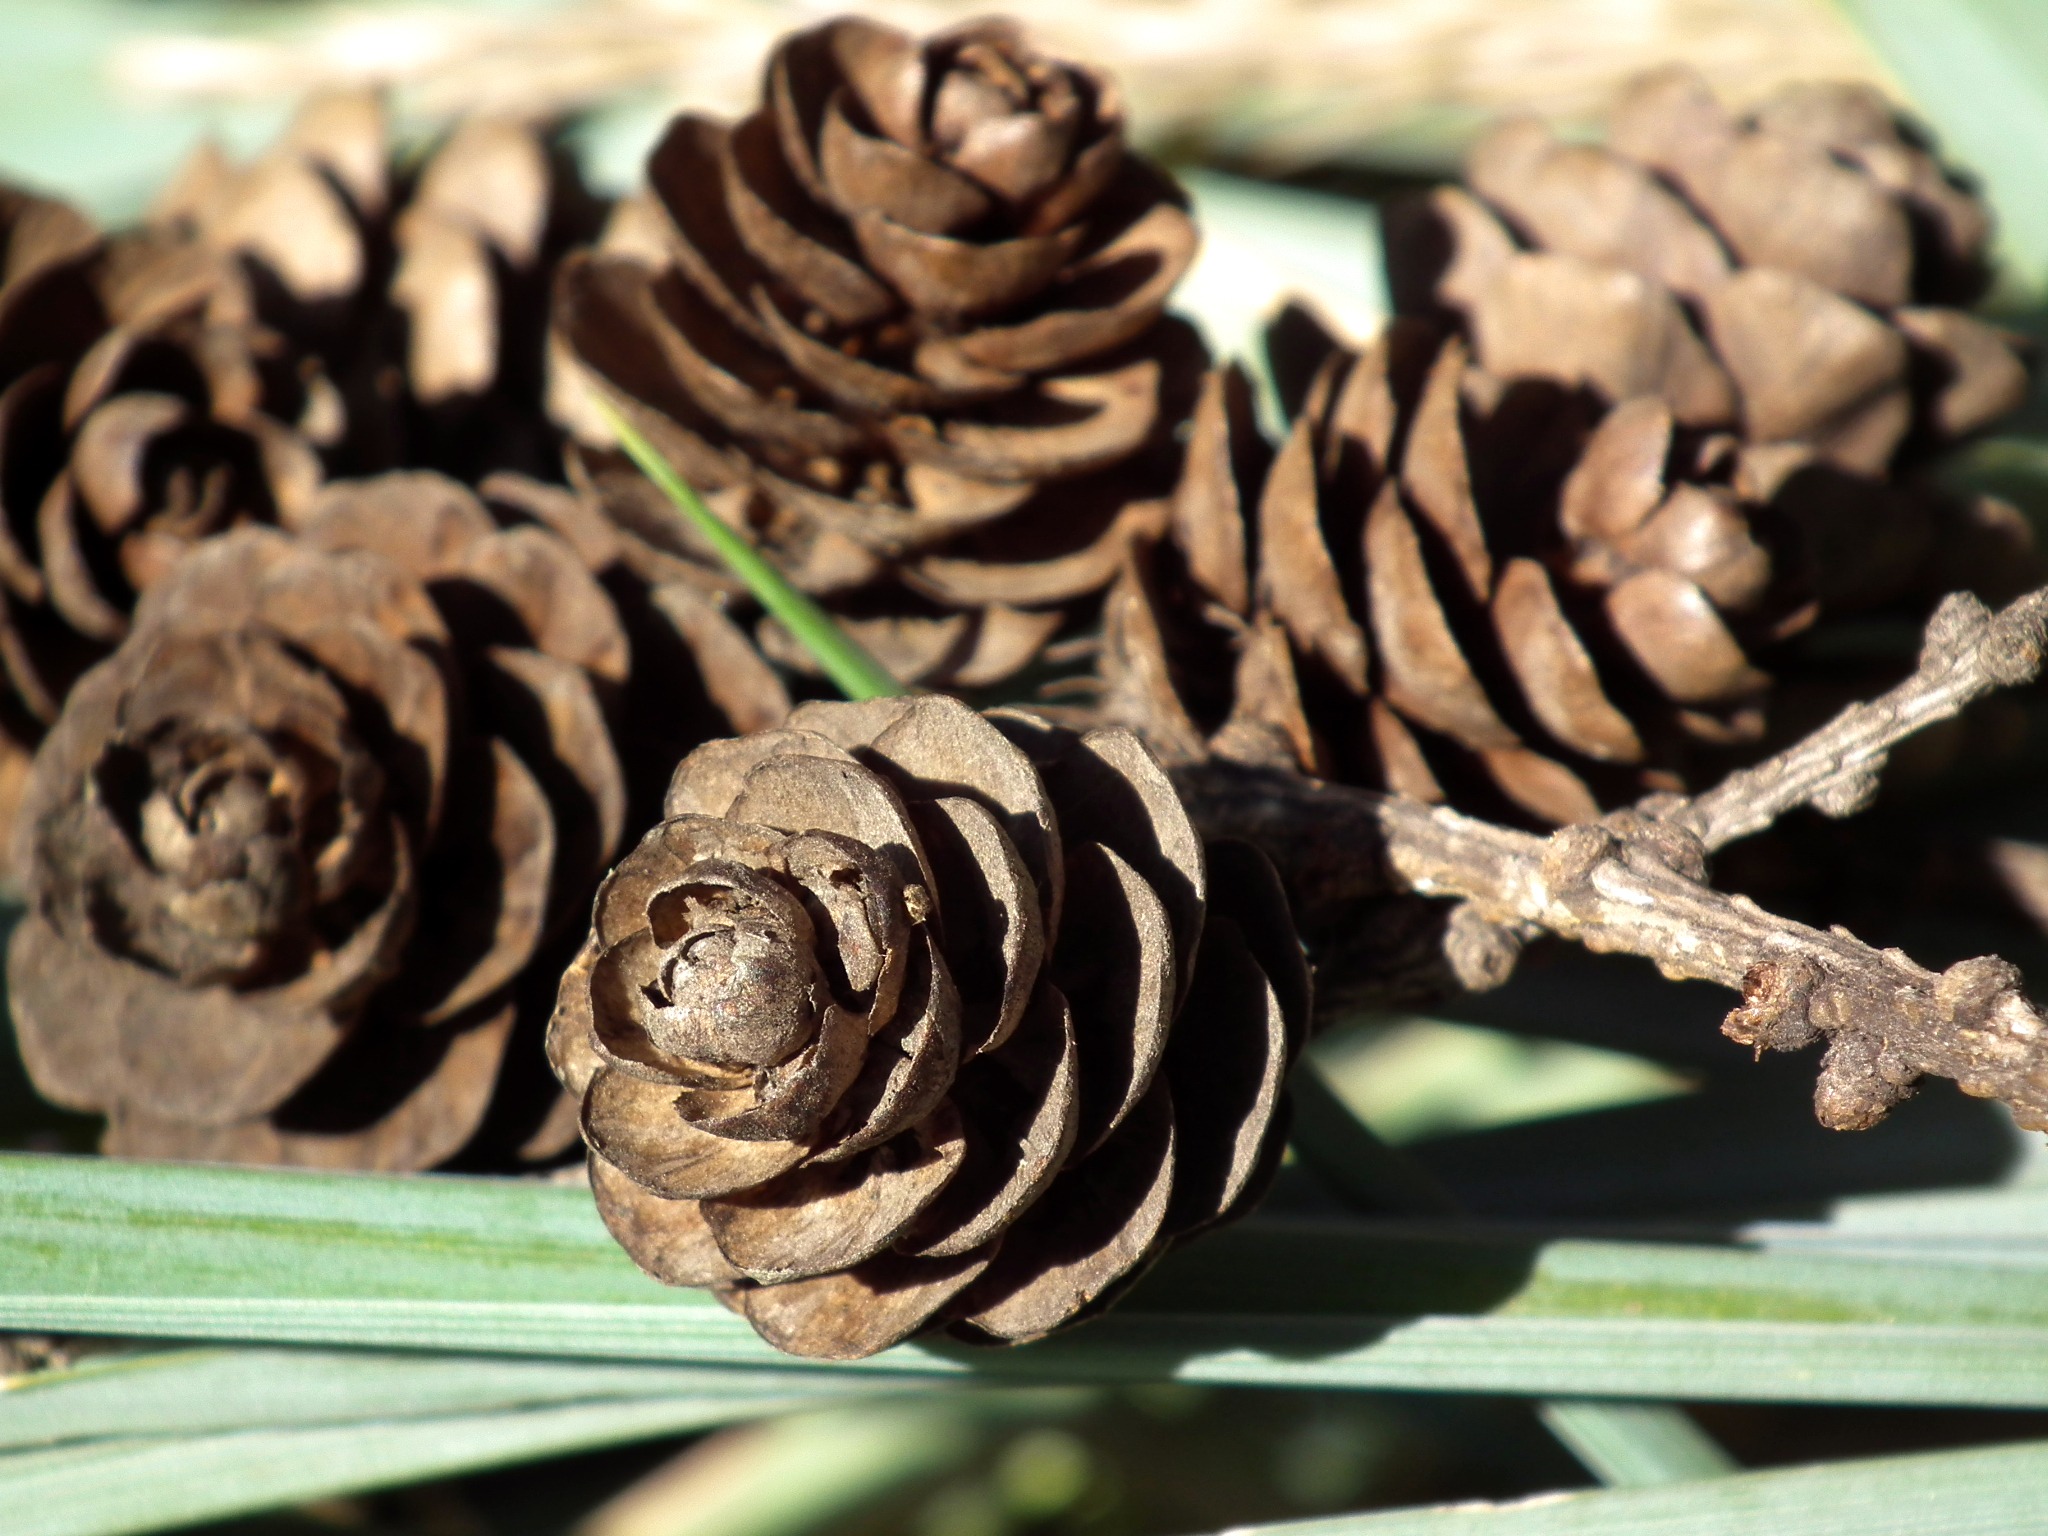
tree, nature, forest, grass, branch, plant, leaf, flower, food, produce, macro, brown, flora, close up, cones, flavor, woody plant, land plant, conifer cone